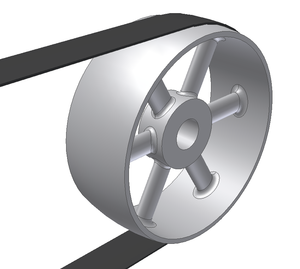
La courroie plate est une courroie de section rectangulaire.